Question: Please indicate a possible affordance area of the knife that can be used for holding
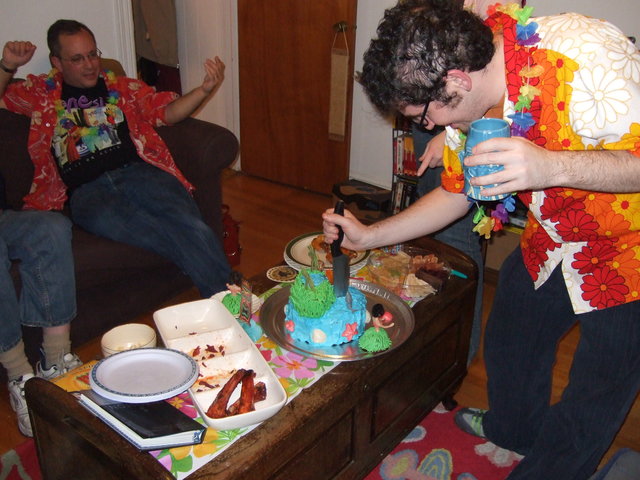
Answer: [328.055, 197.284, 347.738, 257.601]